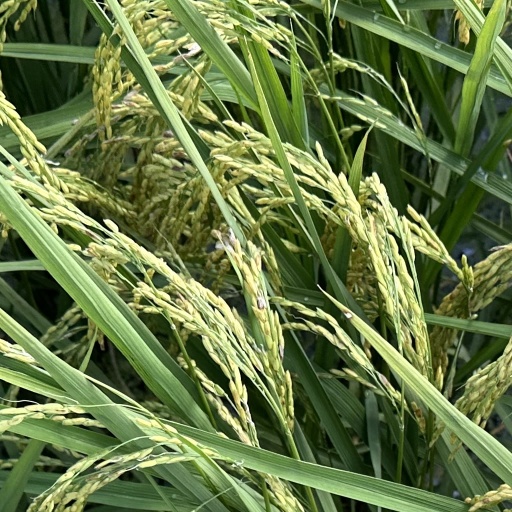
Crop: rice